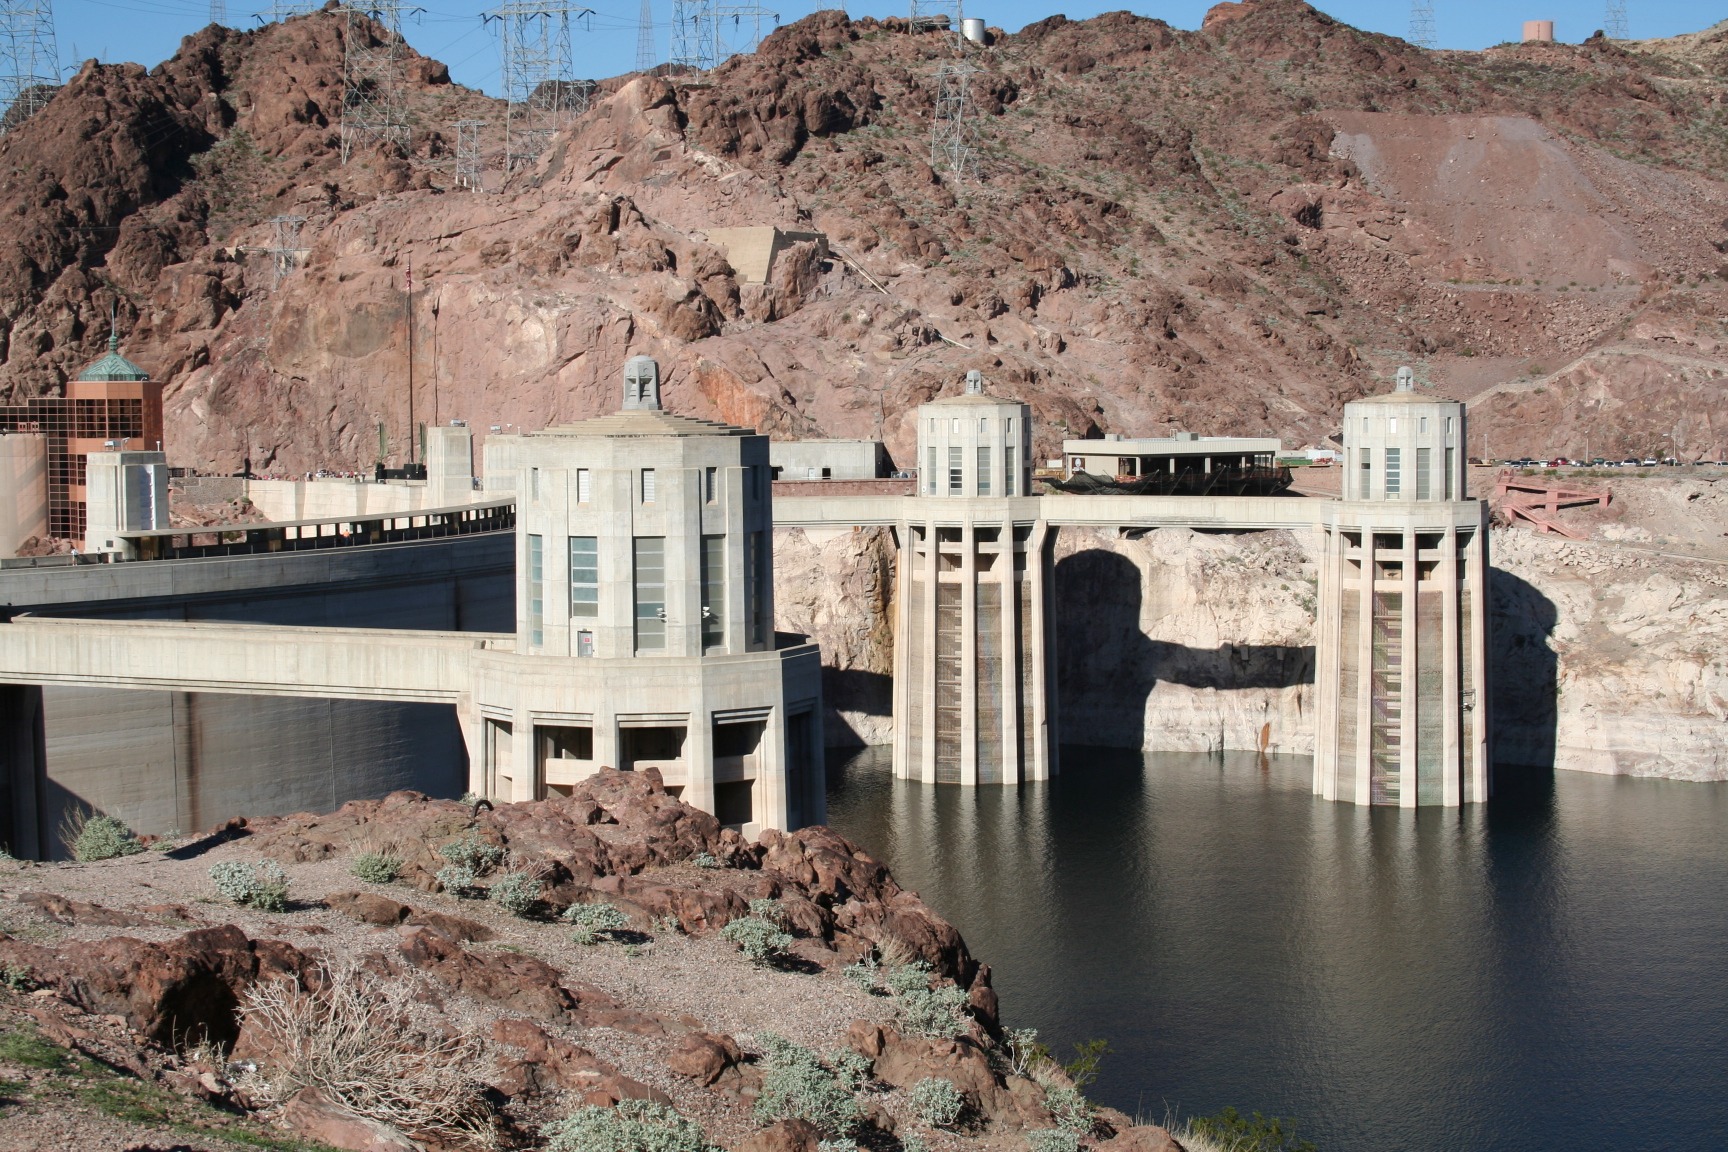
rock, bridge, wall, river, usa, landmark, dam, reservoir, fortification, arizona, mountains, infrastructure, nevada, wadi, hoover dam, ancient history